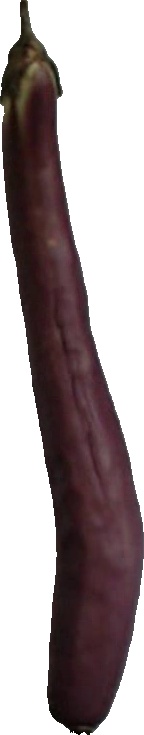
Label: eggplant_long_1